Consumers Cigar Box Company

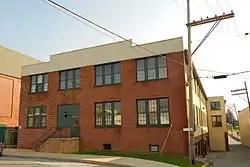
Consumers Cigar Box Company, July 2013

Consumers Cigar Box Company, also known as Red Lion Woodcraft Inc., is a historic factory located at Red Lion, York County, Pennsylvania. It was built in 1921, with additions in 1925 and 1935-1936. It is a large two-story, L-shaped building. It is built of concrete block and brick with a gable roof and stepped parapet. Cigar boxes were manufactured until the 1950s. The building housed various manufacturing operations until 1979.